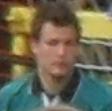
Age: 23